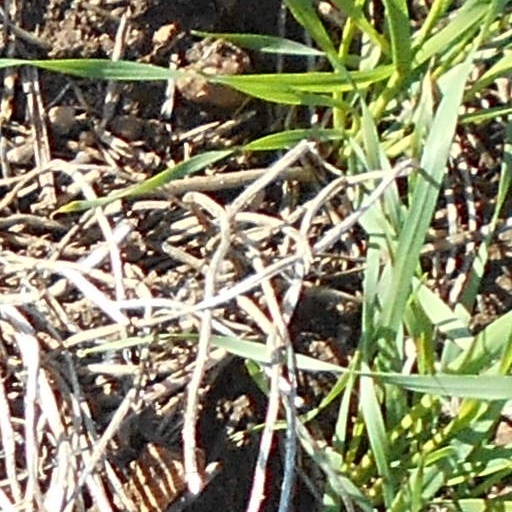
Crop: wheat